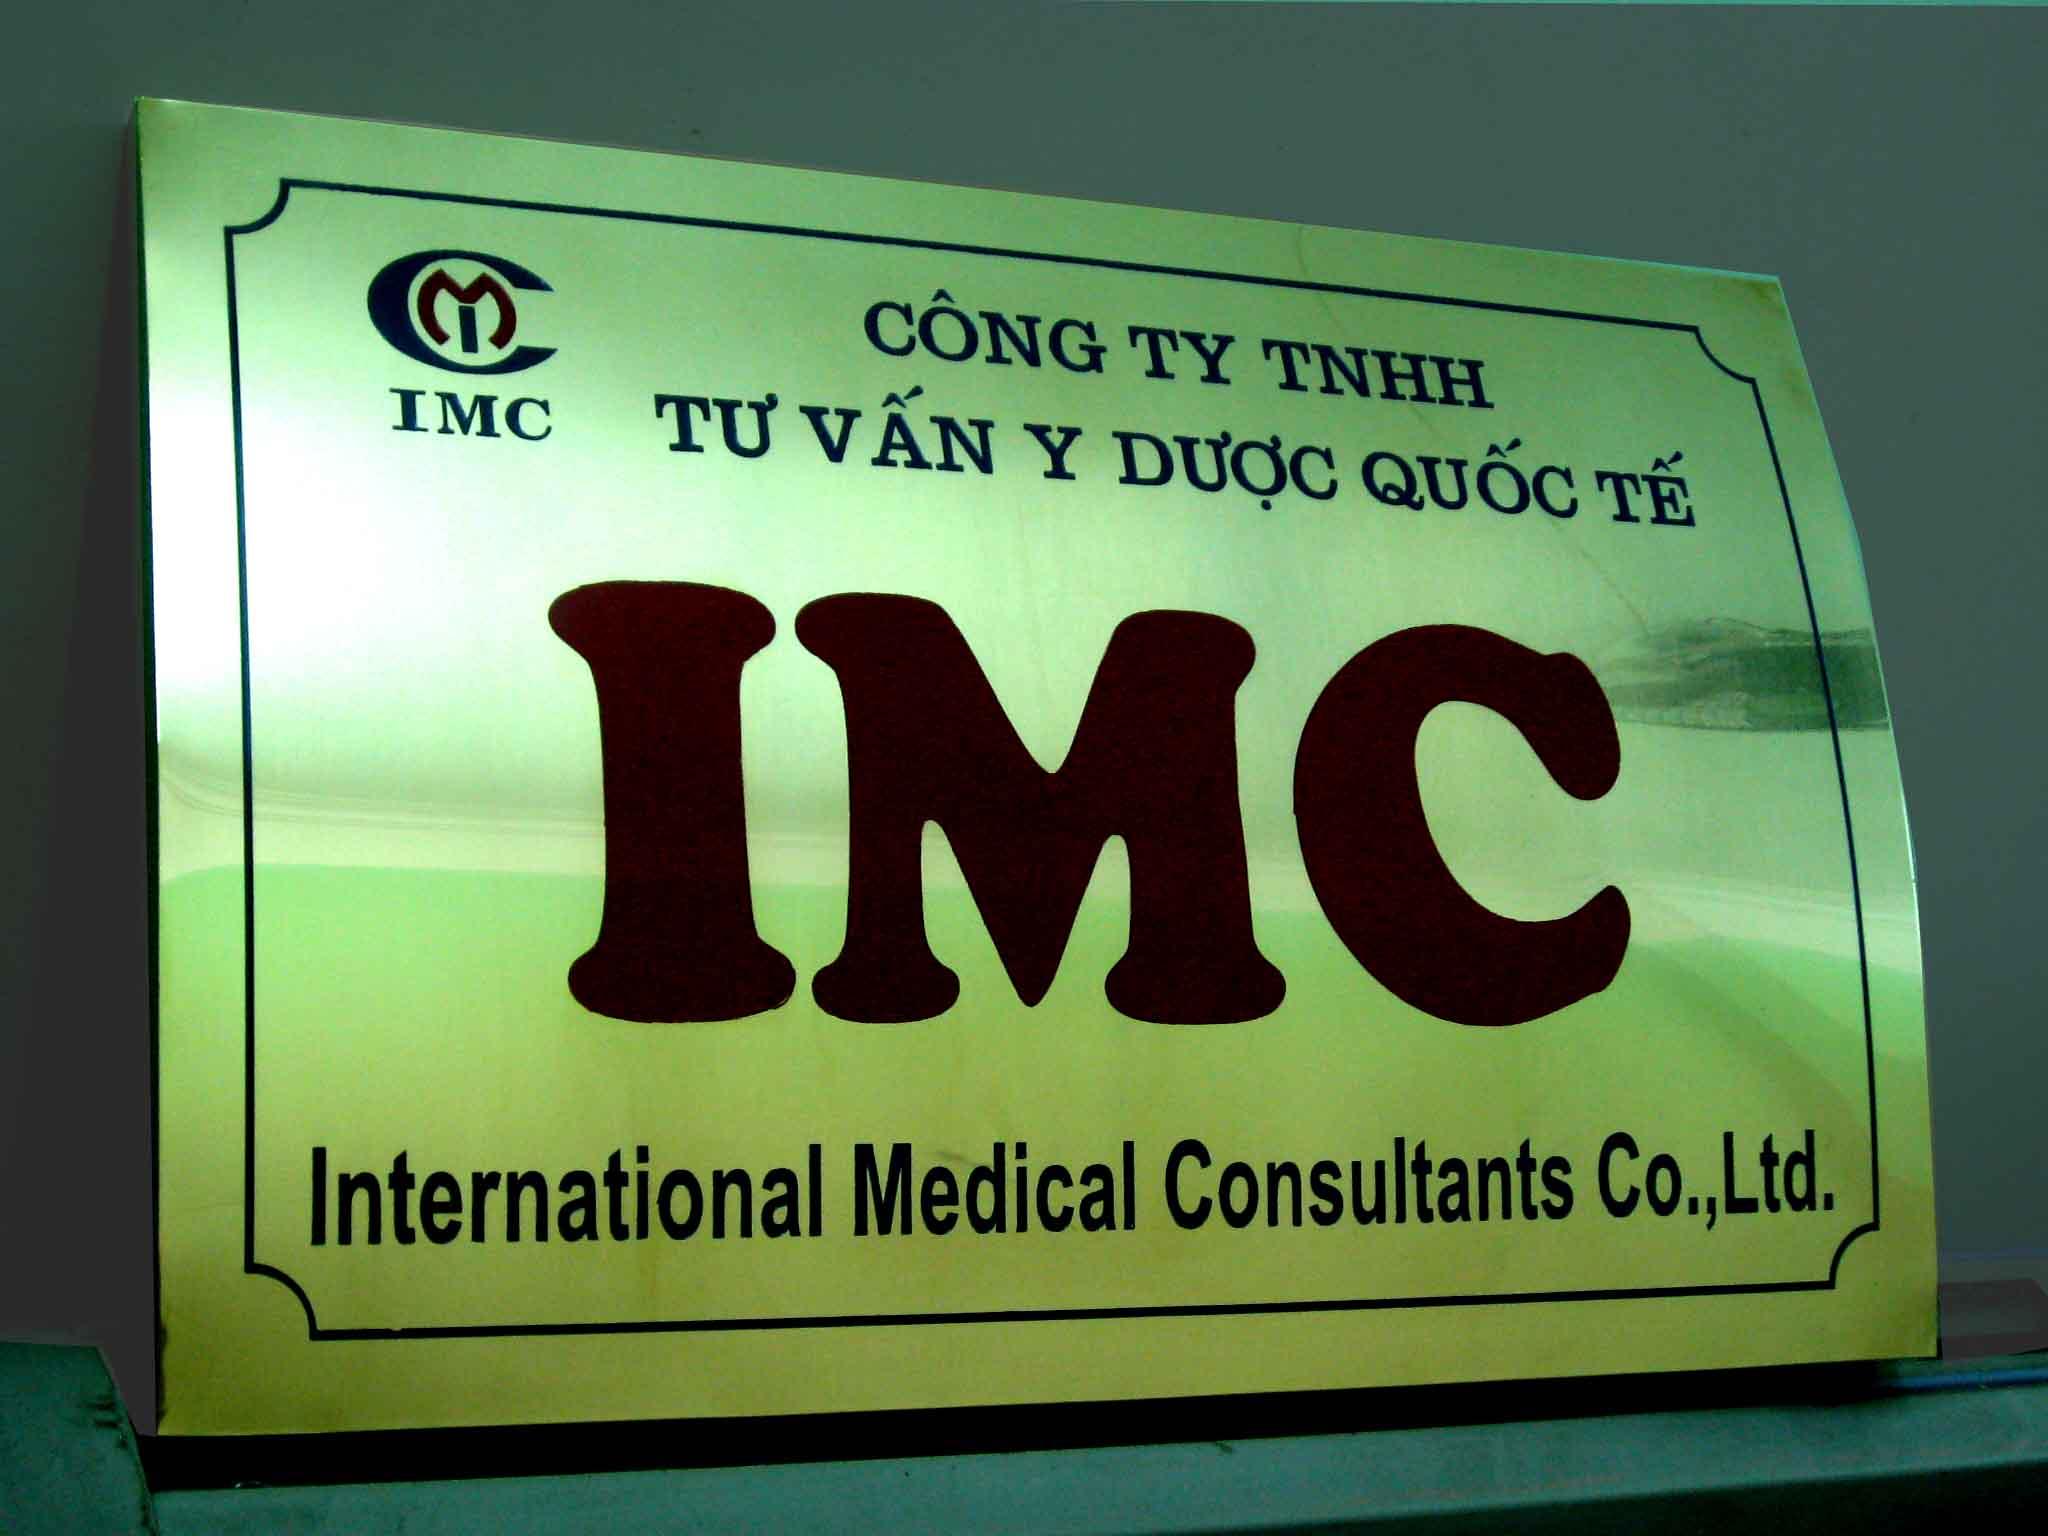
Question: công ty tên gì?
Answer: tên imc